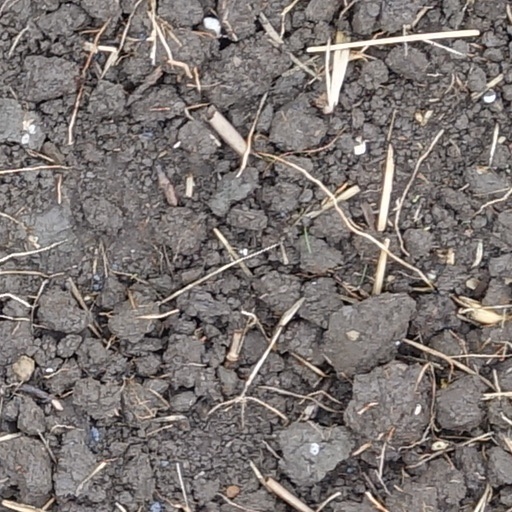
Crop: wheat